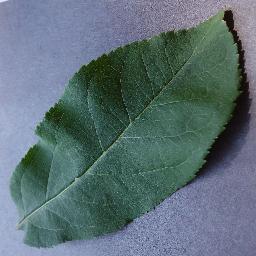
Label: Apple___healthy